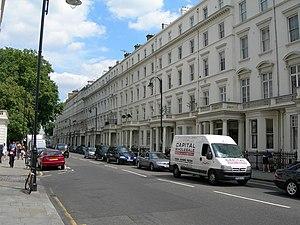
Stanhope Gardens est un square et une rue du Borough royal de Kensington et Chelsea à Londres.